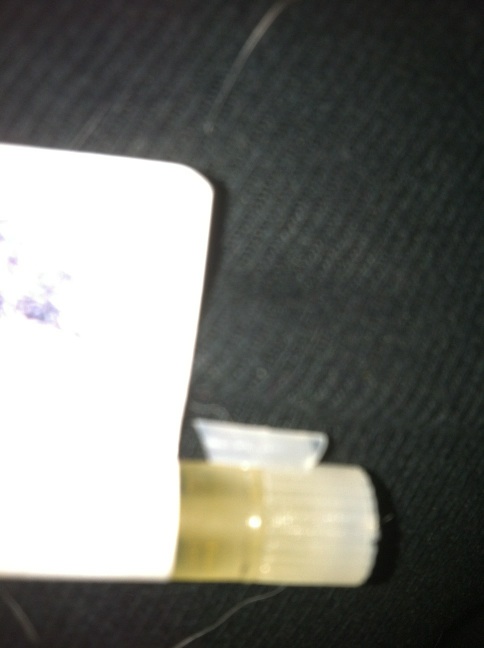Question: What does the label say?
Answer: unanswerable